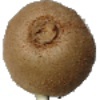
Label: kiwi